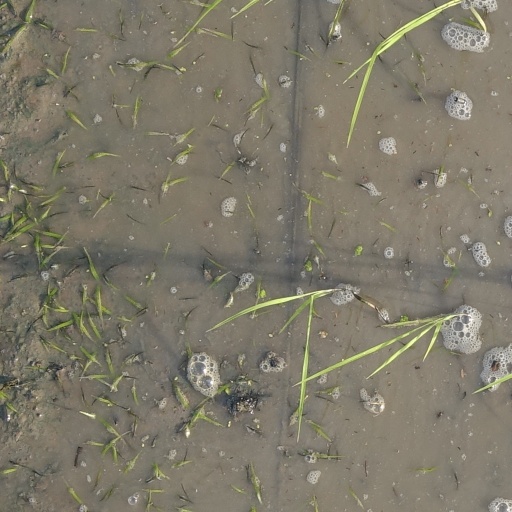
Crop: rice